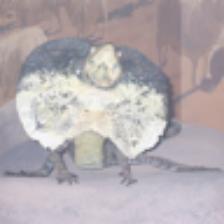
Label: NonHuman